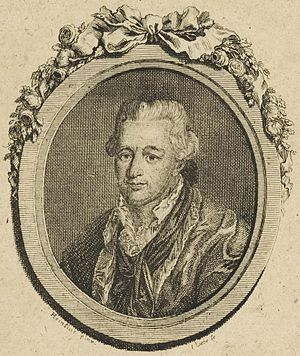
Ernst Wilhelm Wolf
Ernst Wilhelm Wolf var en tysk hofkapelmester, pianist og komponist.